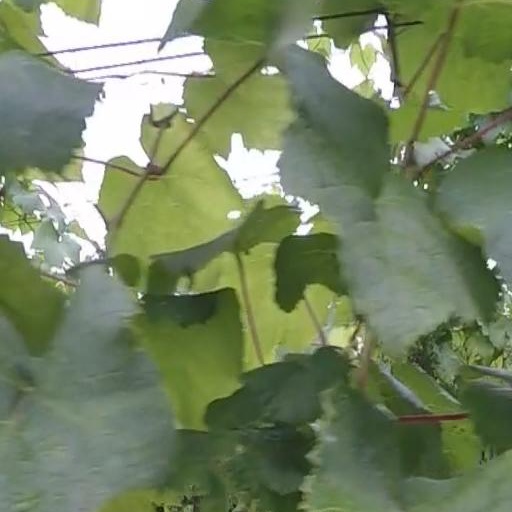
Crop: grape